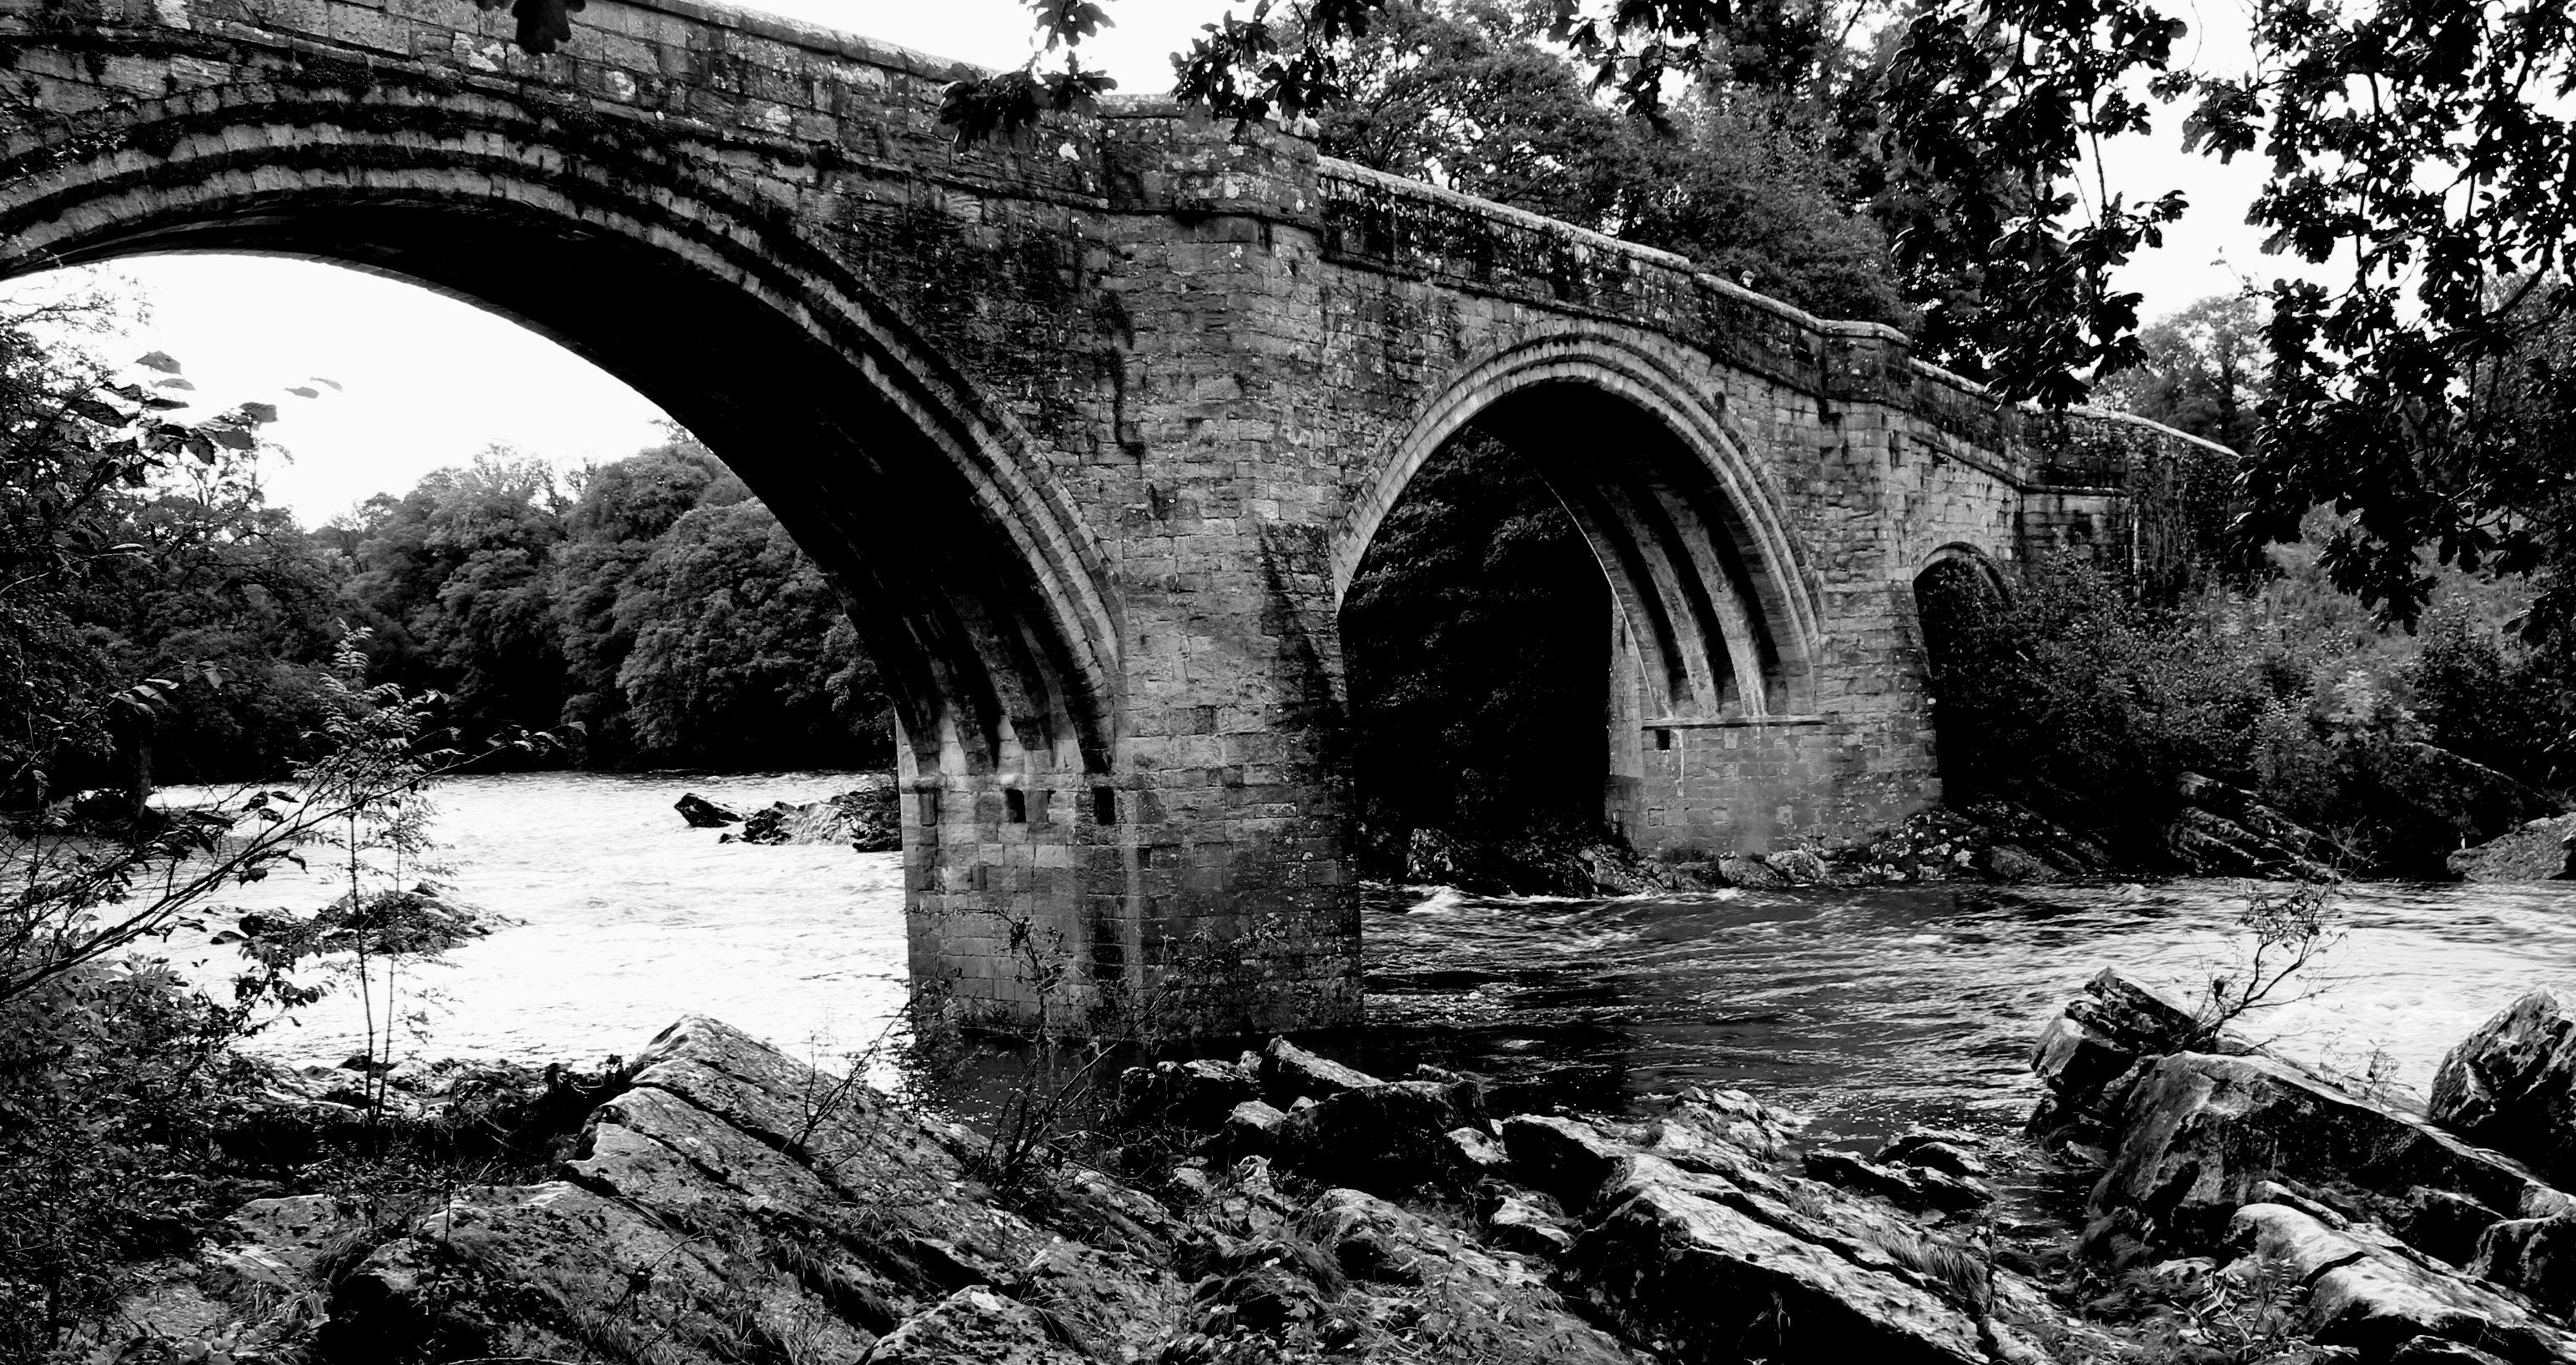
water, black and white, bridge, lake, river, arch, flood, contrast, monochrome, waterway, cumbria, district, lune, ruins, devils, arch bridge, kirkby, lonsdale, monochrome photography, ancient history, nonbuilding structure